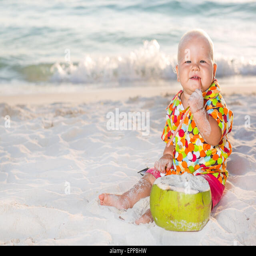
funny baby with coconut on the beach